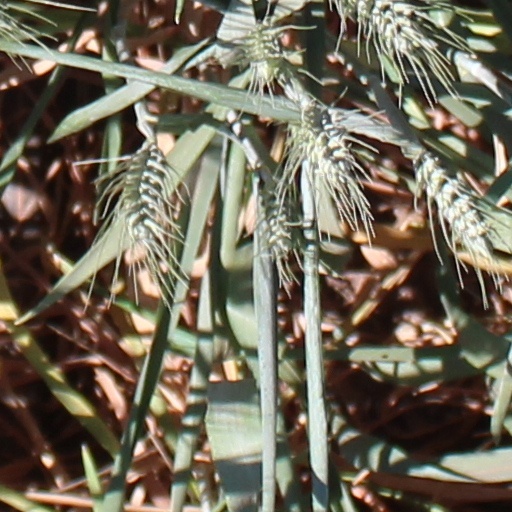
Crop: wheat